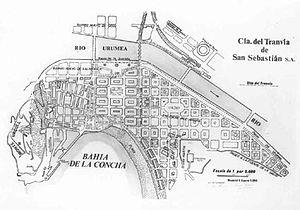
La Compagnie du Tramway de Saint-Sébastien est une entreprise de transports en commun de la ville de Saint-Sébastien, au pays basque espagnol. Fondée en 1886 pour exploiter l'ancien tramway de Saint-Sébastien, la compagnie est aujourd'hui une régie municipale chargée de l'exploitation d'autobus de l'agglomération, sous le nom commercial DonostiBus.
L'histoire de Saint-Sébastien commence avec sa fondation en 1180, ou 1181, au pied du mont Urgull entre la baie de La Concha et l'embouchure de la rivière Urumea. Toutefois, l'endroit était habité auparavant, et les vestiges trouvés à Ametzagaina témoignent de la présence humaine dans les environs depuis 25.000 ans.